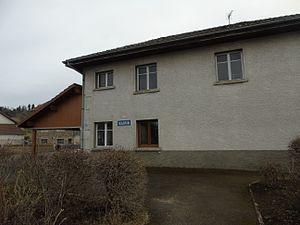
Mairie de Ferrières-le-Lac, Doubs, France
Ferrières-le-Lac est une commune française située dans le département du Doubs en région Bourgogne-Franche-Comté.